Cooper Park

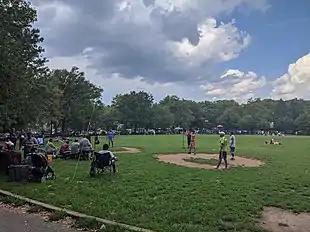
Southern side of Cooper Park

In 1898, Cooper Park showed evidence of a lack of nourishing soil. That year, a contract was entered to supply the park with one thousand cubic yards of soil. Additionally, the pathways of the park were re-paved with asphalt tiles, replacing the former walkways that were composed of cinder and gravel.